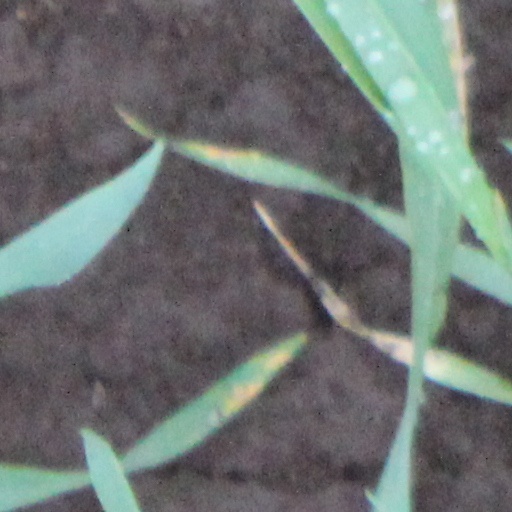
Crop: wheat